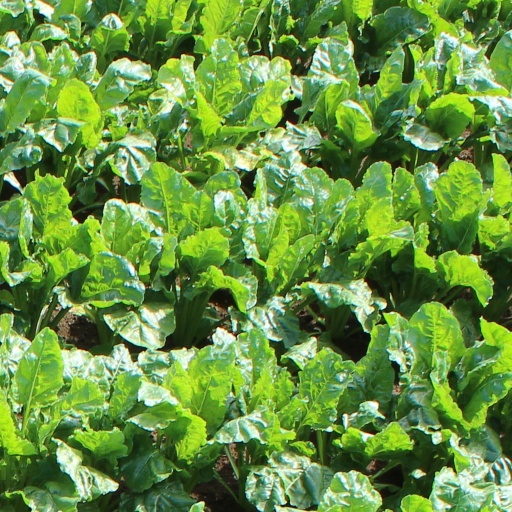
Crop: sugar beet